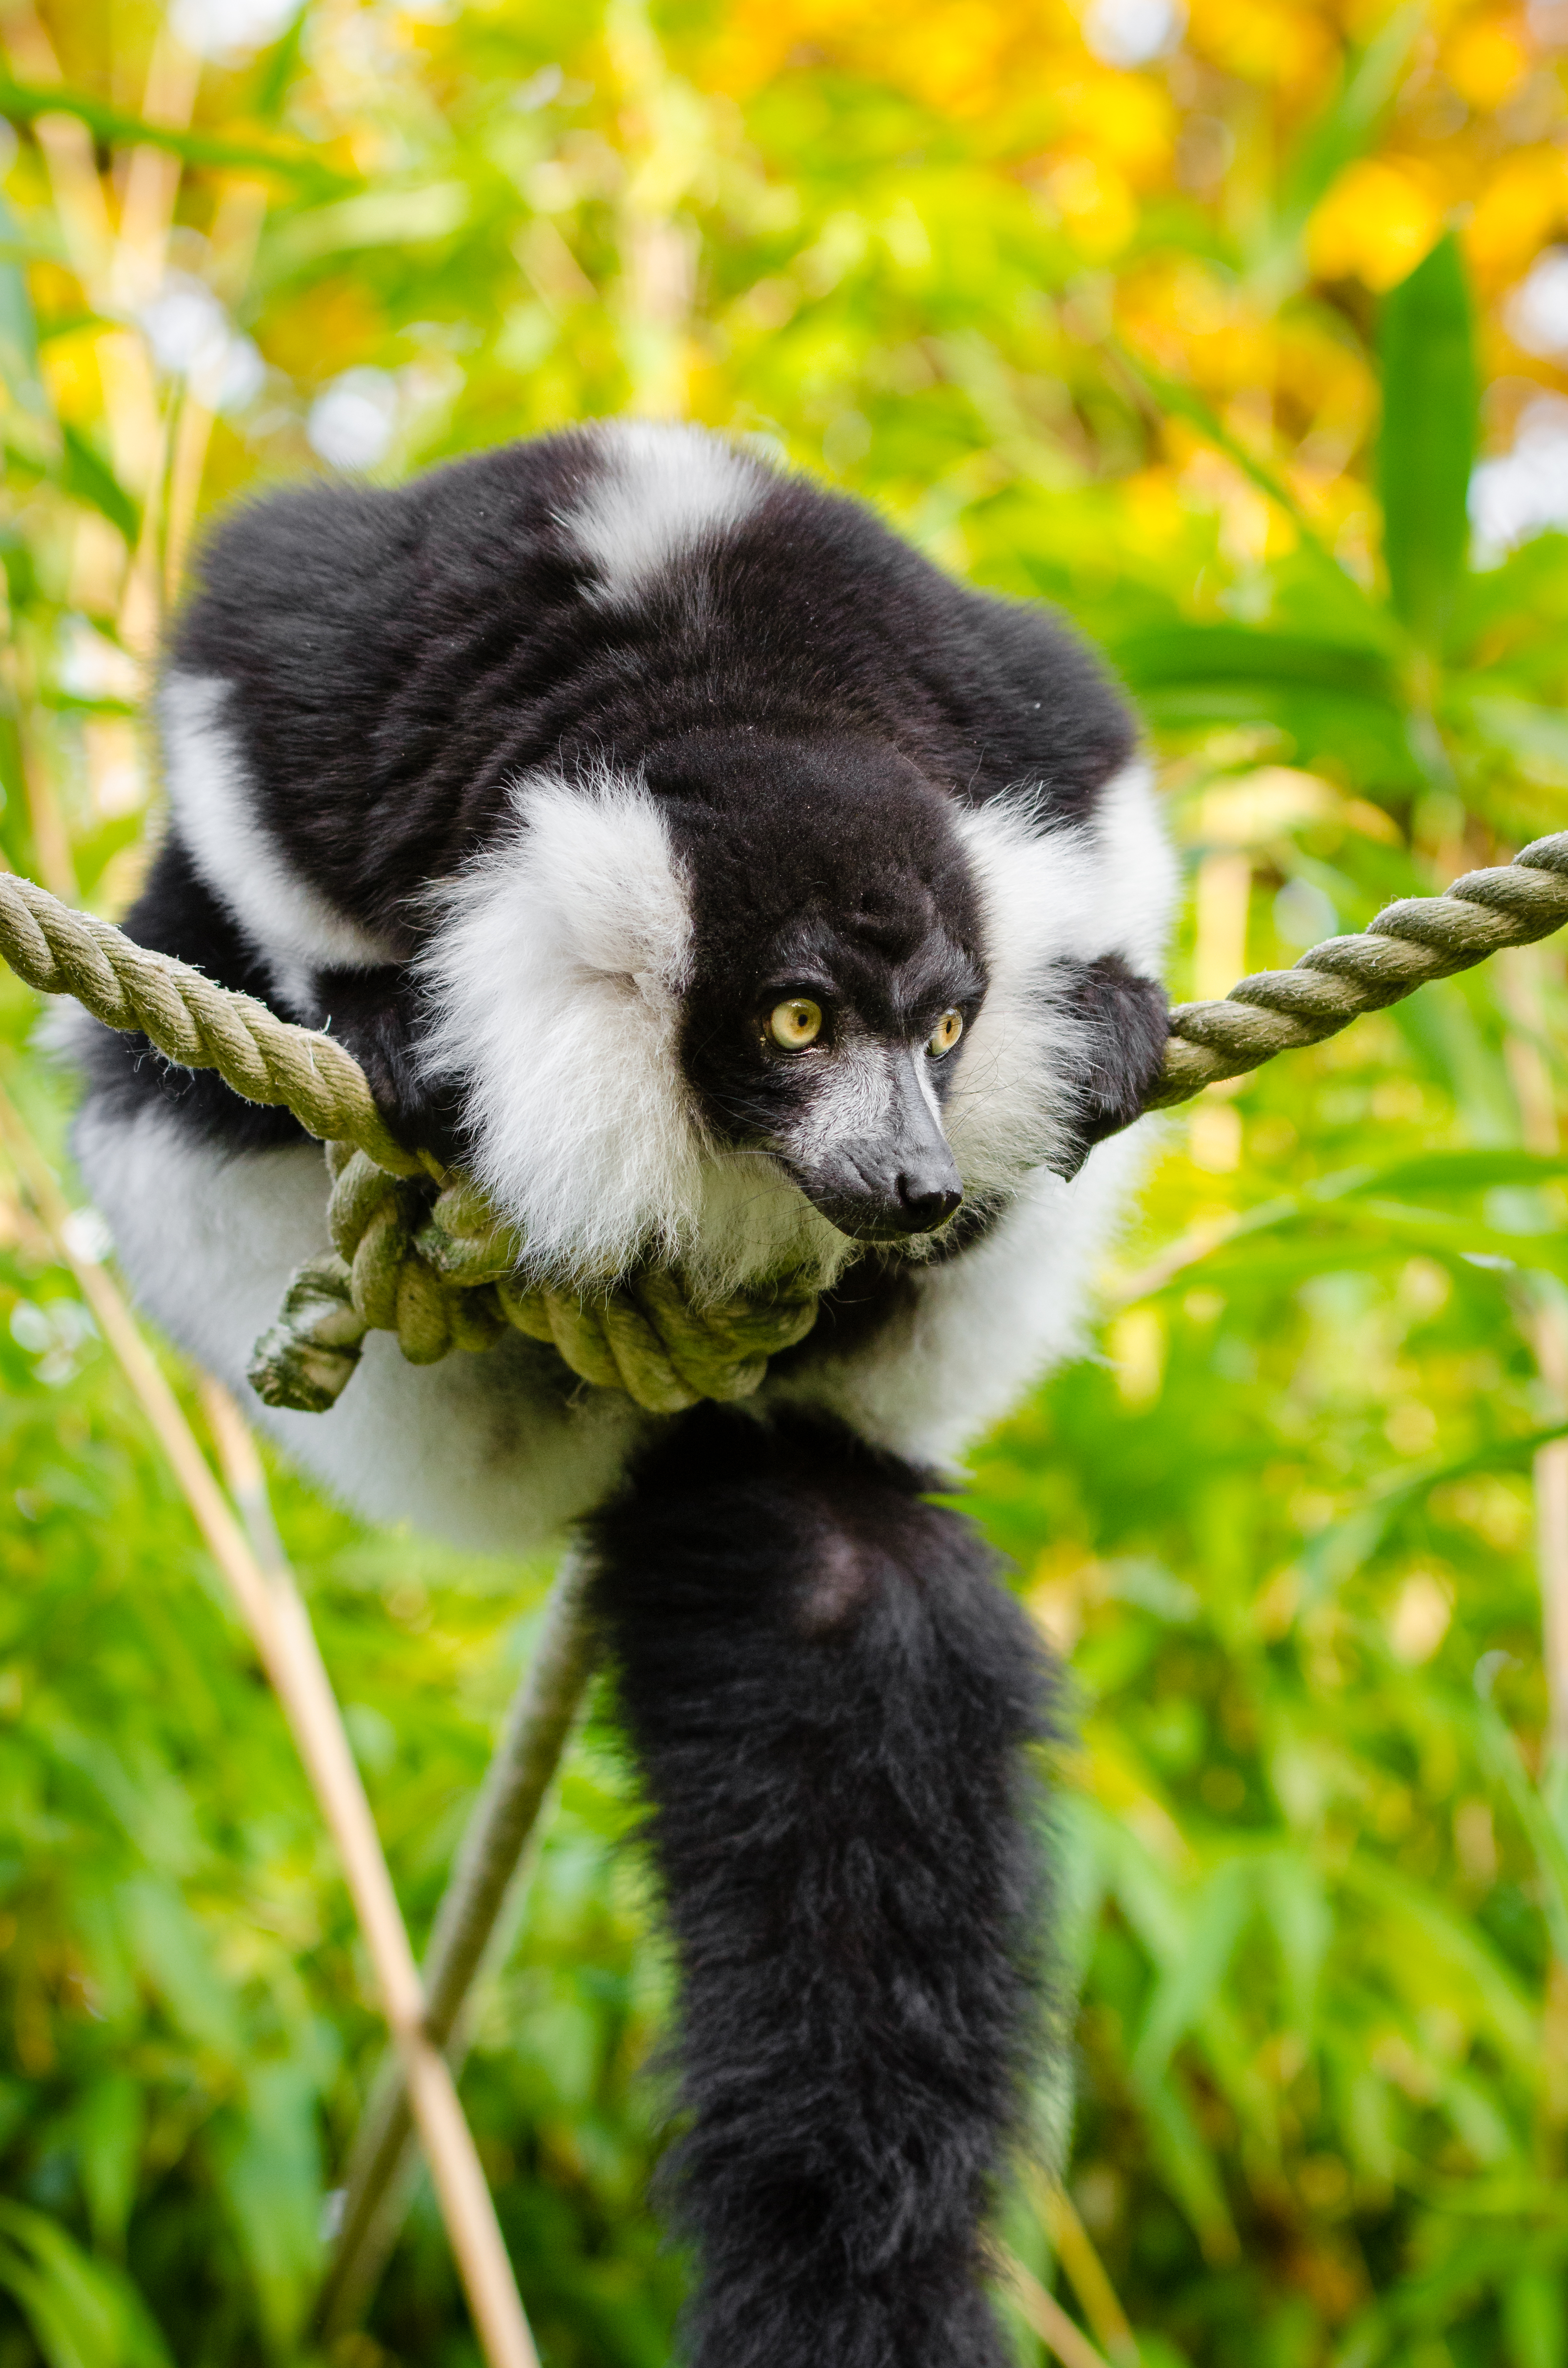
wildlife, mammal, fauna, primate, gibbon, vertebrate, lemur, new world monkey